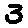
Label: 3